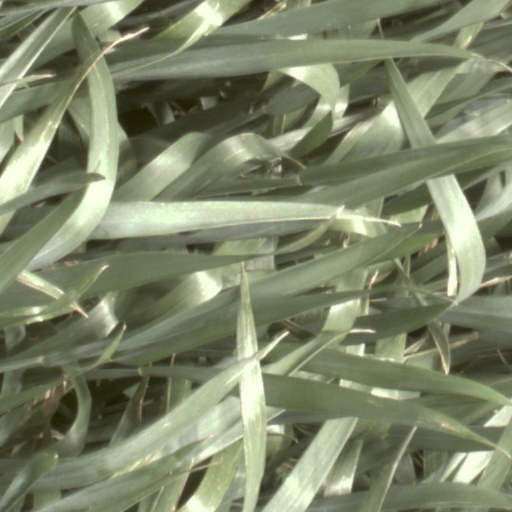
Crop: wheat